Super QuickHook

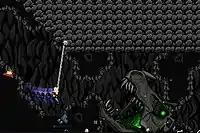
One of the game's playable characters, Jakob, swinging across a cave using a grappling hook

"Super QuickHook" is a 2D platformer where players play as one of 6 different characters as they traverse terrain and levels using a grappling hook, which is used by touching the screen. The player also has a pair of rocket boots, which can propel the player forward when used, in addition to Slick-pants, which allows players to slide. The game is divided into four modes: story, avalanche, eruption, and duel. In the story mode, players attempt to clear 22 different levels, which are scattered with coins and hidden areas. Later levels introduce other obstacles and mechanics, such as spikes that the grappling hook can't grapple onto. The avalanche mode is a high score-based endless runner where the player attempts to escape an incoming avalanche. The eruption mode is alike the avalanche mode, with the only noted differences being its higher difficulty and that the player has to avoid a volcano eruption, rather than an avalanche. The levels in the avalanche and eruption modes are randomly-generated and, like the story mode, also feature coins. In the duel mode, players battle others in the avalanche mode, with the person lasting the longest being the winner.